Matt Longacre

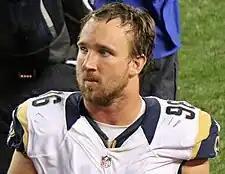
Longacre with the Los Angeles Rams in 2016

Matthew Allan Longacre (born September 21, 1991) is an American former professional football linebacker. He played college football at Northwest Missouri State and signed with the St. Louis Rams as an undrafted free agent in 2015.